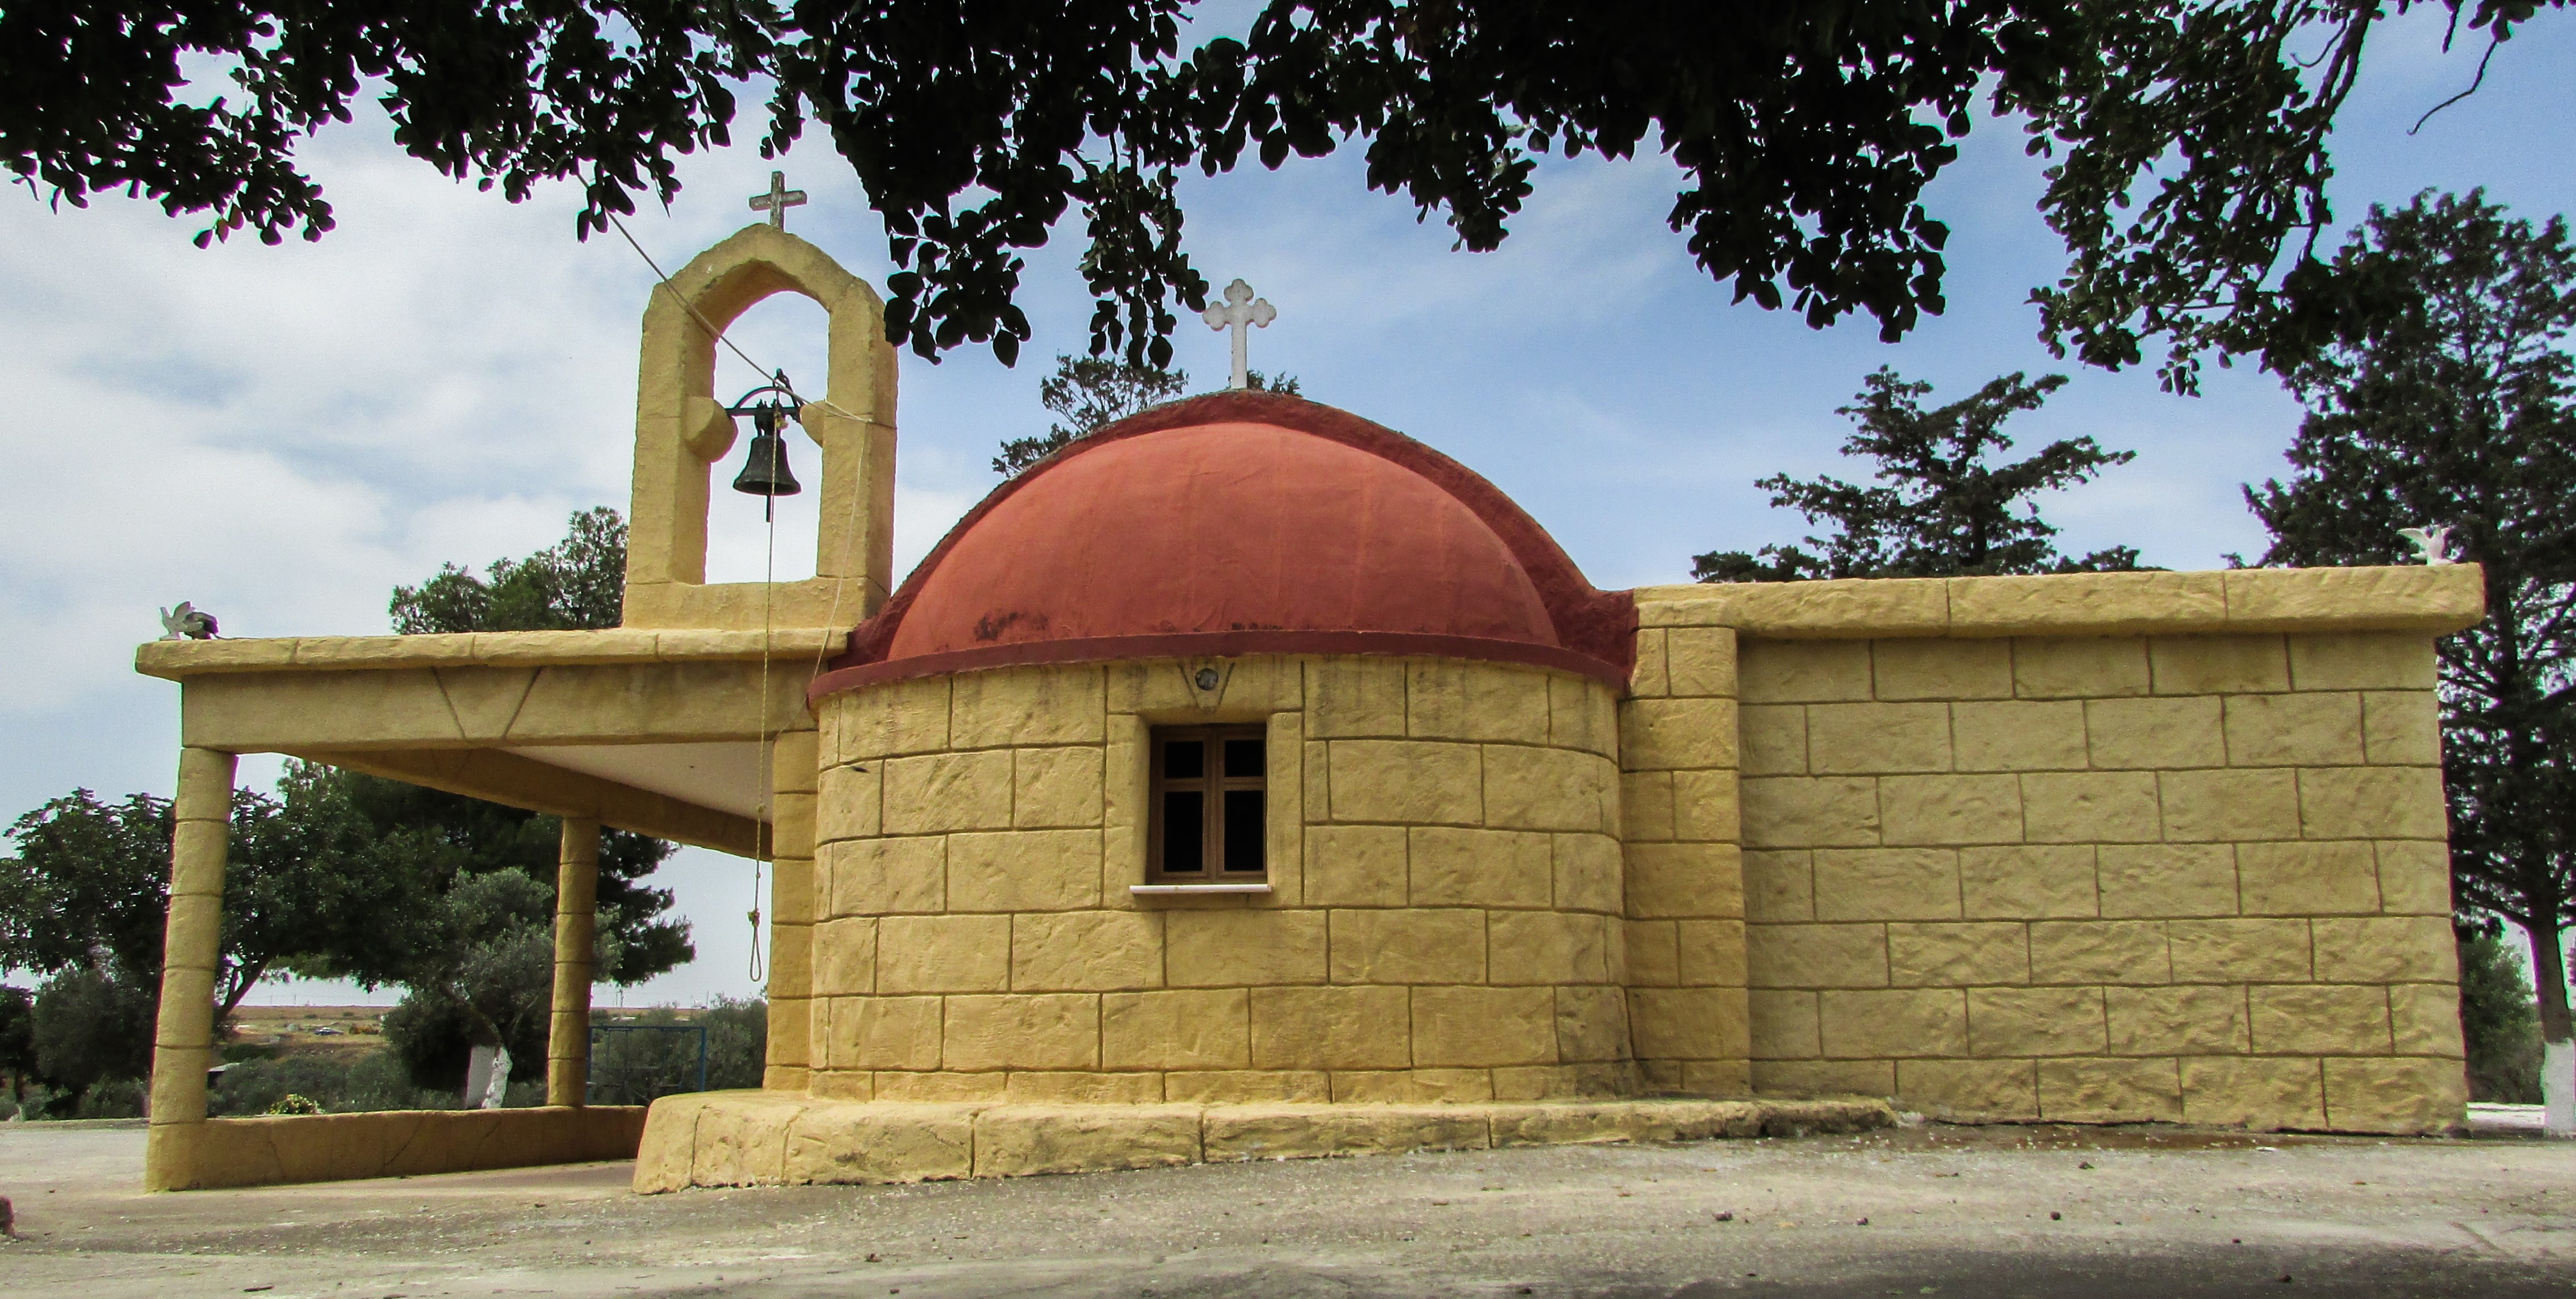
building, religion, facade, church, chapel, place of worship, temple, shrine, orthodox, cyprus, ayia eirini, vrysoules